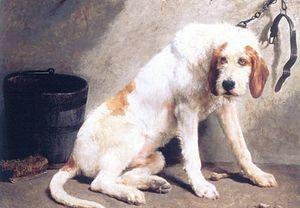
Le grand griffon vendéen est une race de chiens originaire de Vendée en France. C'est un chien de grande taille, à l'allure robuste et distinguée, au poil dur long et broussailleux qui existe en de nombreuses couleurs. Il s'agit d'un chien de chasse à tir, voire à courre pour le grand gibier, en meute mais également comme limier. La Fédération cynologique internationale l'a répertorié dans le groupe 6, section 1, standard n° 282.